Lath

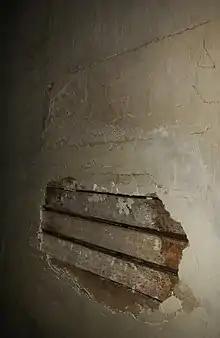
Lath with sections of failing and failed sections

Metal lath dates from the late 19th century and is used extensively today with plaster and stucco in home and commercial construction. In addition to providing a matrix to which the stucco can adhere, metal lath adds strength and rigidity. . Metal lath can be stapled directly to studs, and is capable of bending to easily form corners and curves. Three coats of plaster are required when using metal lath.